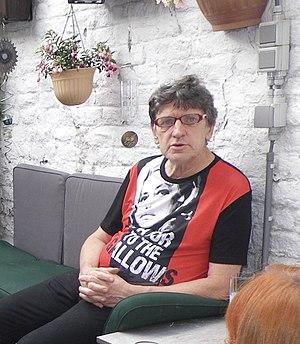
Stéphane Dupont assis sur le banc ans la cour, chez Luc V., lors de son anniversaire, 31-07-2017
Cet article a pour but de présenter de façon synthétique toute l'année 2020 en radio, et cela pour tous les pays du monde. On ne retiendra en général que l'actualité des radios de caractère national ou international, afin de ne pas se perdre dans les détails des radios locales.
Stéphane Dupont, né le 15 février 1950 à Auderghem et mort le 5 mai 2020 à Liège, est un animateur de radio et producteur belge. Il a travaillé essentiellement pour la RTBF.